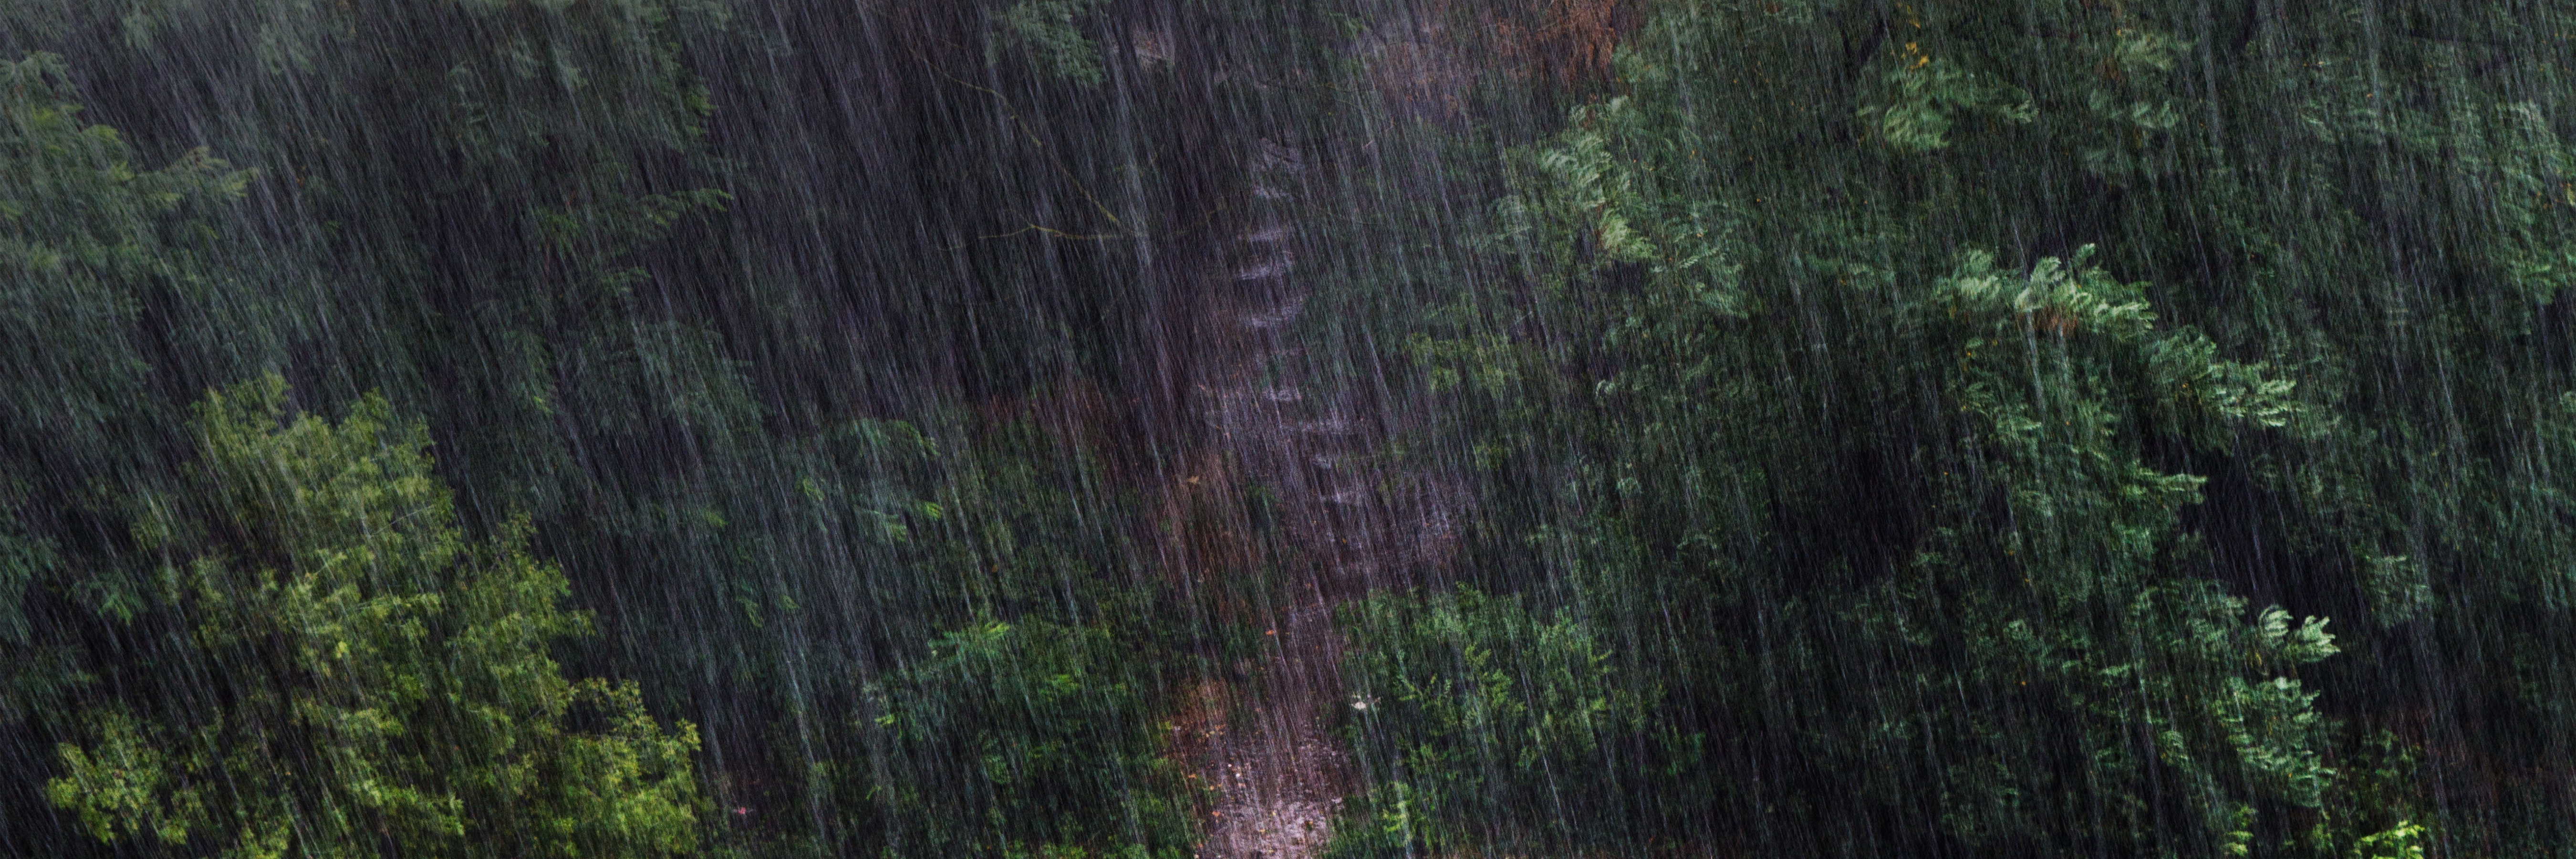
tree, forest, plant, green, jungle, spruce, rainforest, wetland, woodland, habitat, ecosystem, biome, old growth forest, natural environment, woody plant, temperate broadleaf and mixed forest, temperate coniferous forest